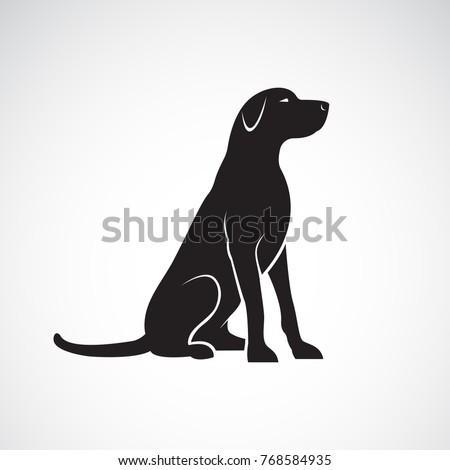
vector of a labrador retriever dog isolated on a white background .